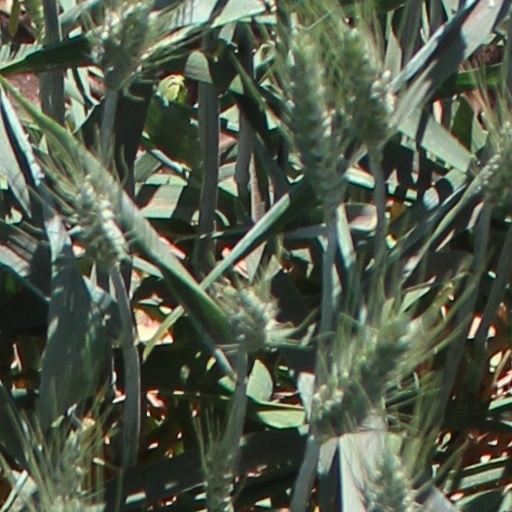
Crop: wheat